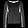
Label: Pullover